Kerry slug

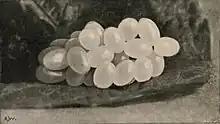
A cluster of eggs deposited in captivity

The Kerry slug mates in head-to-head position with partners' genital openings facing each other. The sexual organs, called atria—singular:atrium—are funnel-shaped with fluted edges after mating. As in "Arion", sperm is transferred in a spermatophore. In the wild, eggs are laid between July and October, and from February to October in captivity. Self-fertilisation is also possible in this species. Eggs are laid in clusters of 18 to 30, and are held together by a film of mucus. The egg masses are about .